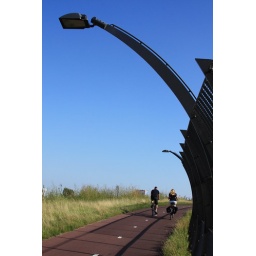
The fence and lamps on the side of a cycle bridge over a motorway...